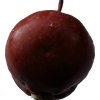
Label: Apple 18